Angela Bofill

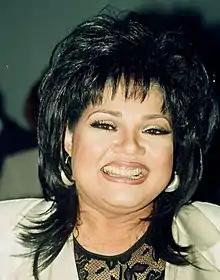
Bofill in 1996

Angela Tomasa Bofill (May 2, 1954 – June 13, 2024) was an American singer, songwriter and composer of Cuban-Puerto Rican origins. A New York native, she began her professional career in the mid-1970s and is most known for singles such as "This Time I'll Be Sweeter", "Angel of the Night", and "I Try". Her career spanned over four decades.